Vietnamese government response to the COVID-19 pandemic

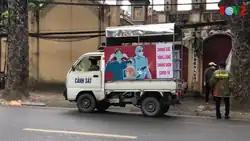
A police car with propaganda banner about fighting COVID-19 in Hanoi.

As of January 2022, more than 200,000 Vietnamese people have been flown back to the country on 800 repatriation flights from 60 countries and territories around the world. On 13 July, Prime Minister Nguyễn Xuân Phúc allowed the resumption of commercial flights to and from China after five months of shutdown of international flights to control COVID-19. These flights are reported to cost several times more expensive than conventional commercial flights since embassy officials frequently collect illegitimate fees for their own personal gain. There are also discrepancies among individuals chosen to return, with those who have the relationships with embassy personnel often being picked over those who do not.